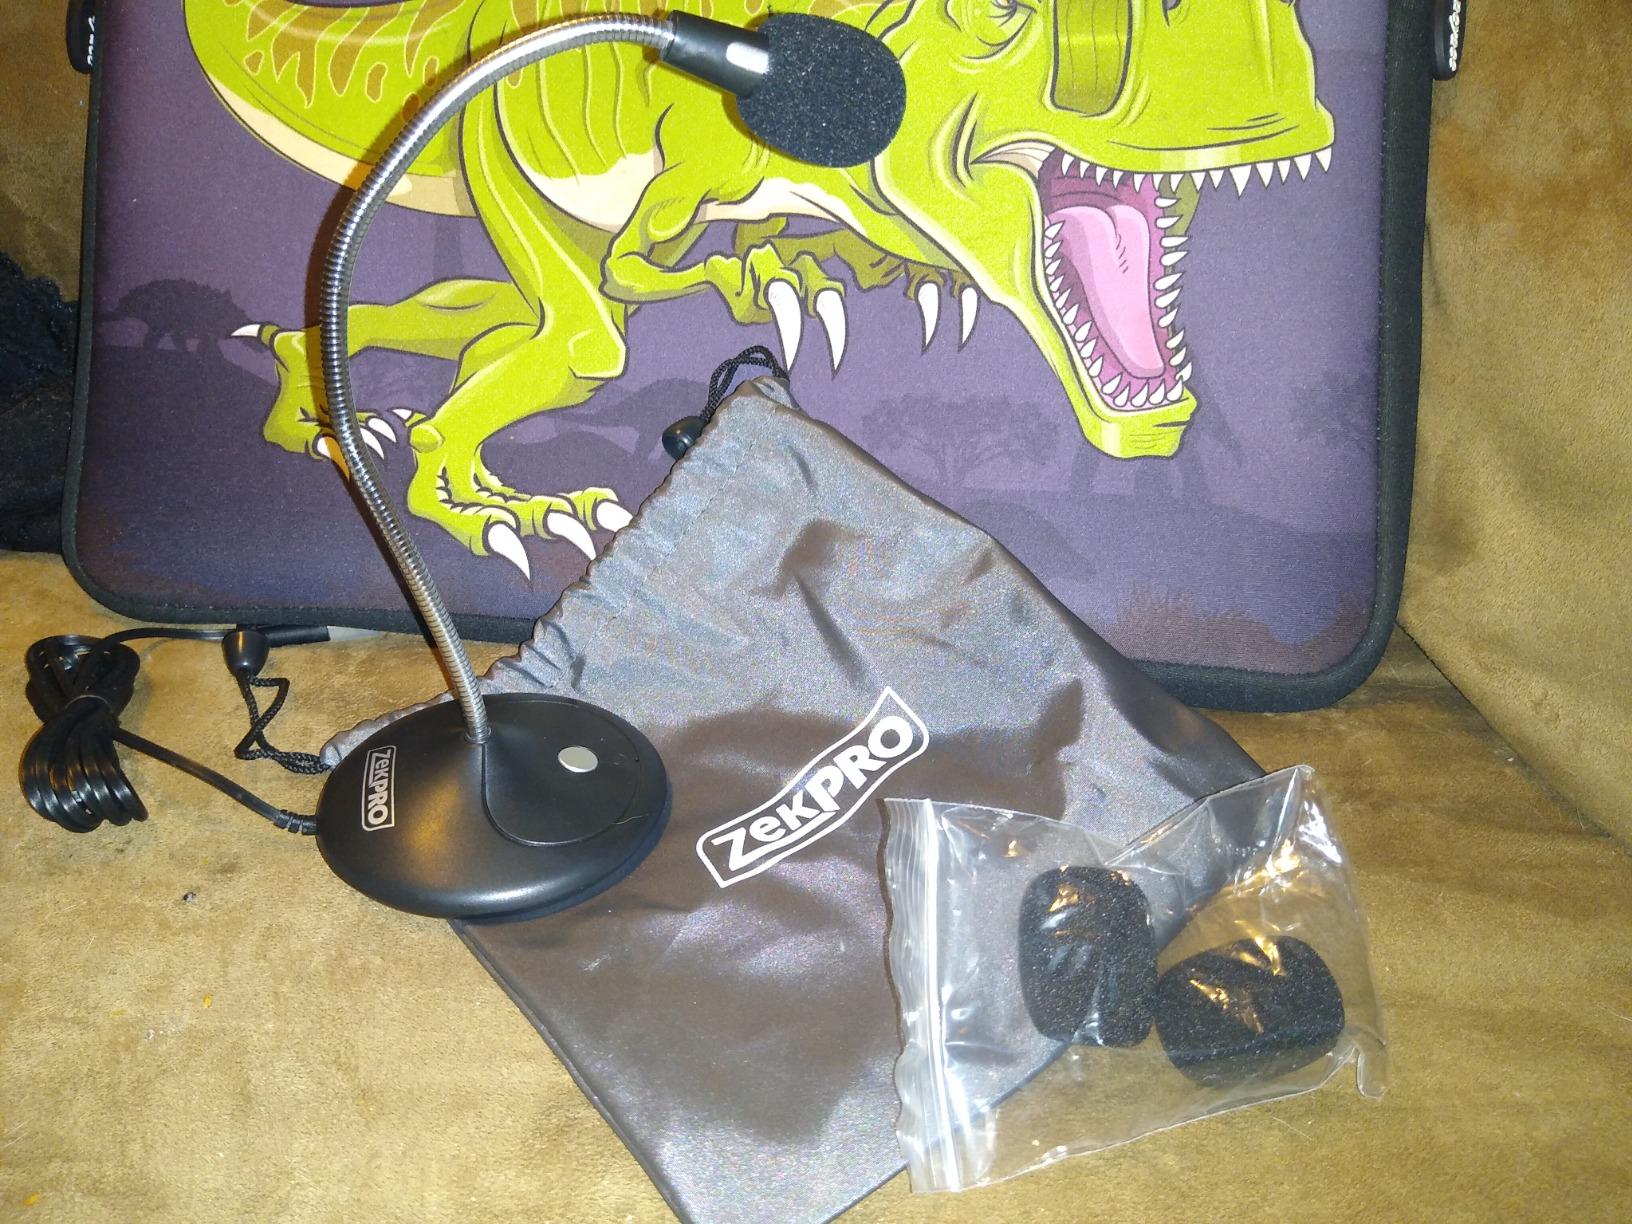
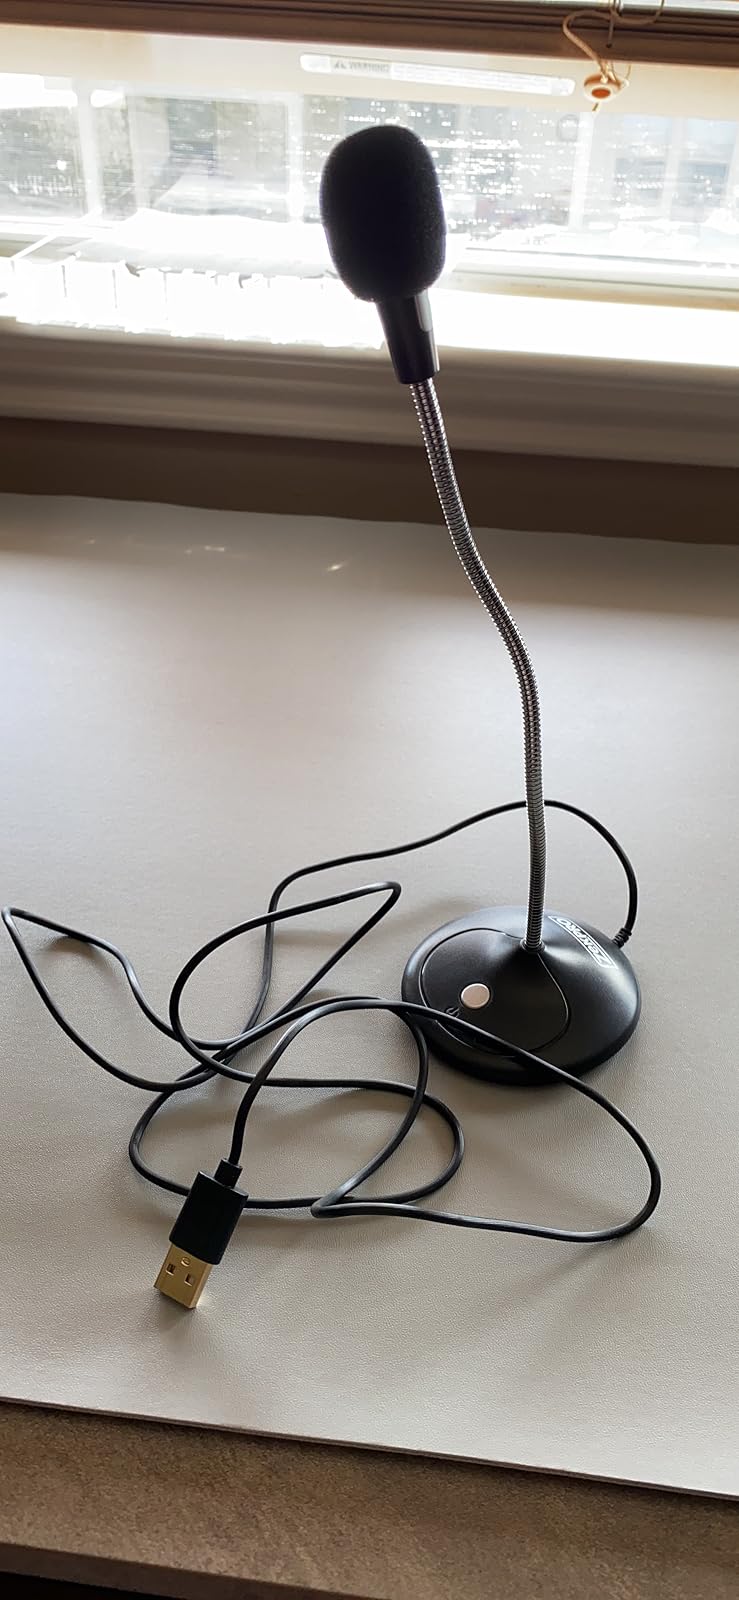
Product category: microphone
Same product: yes